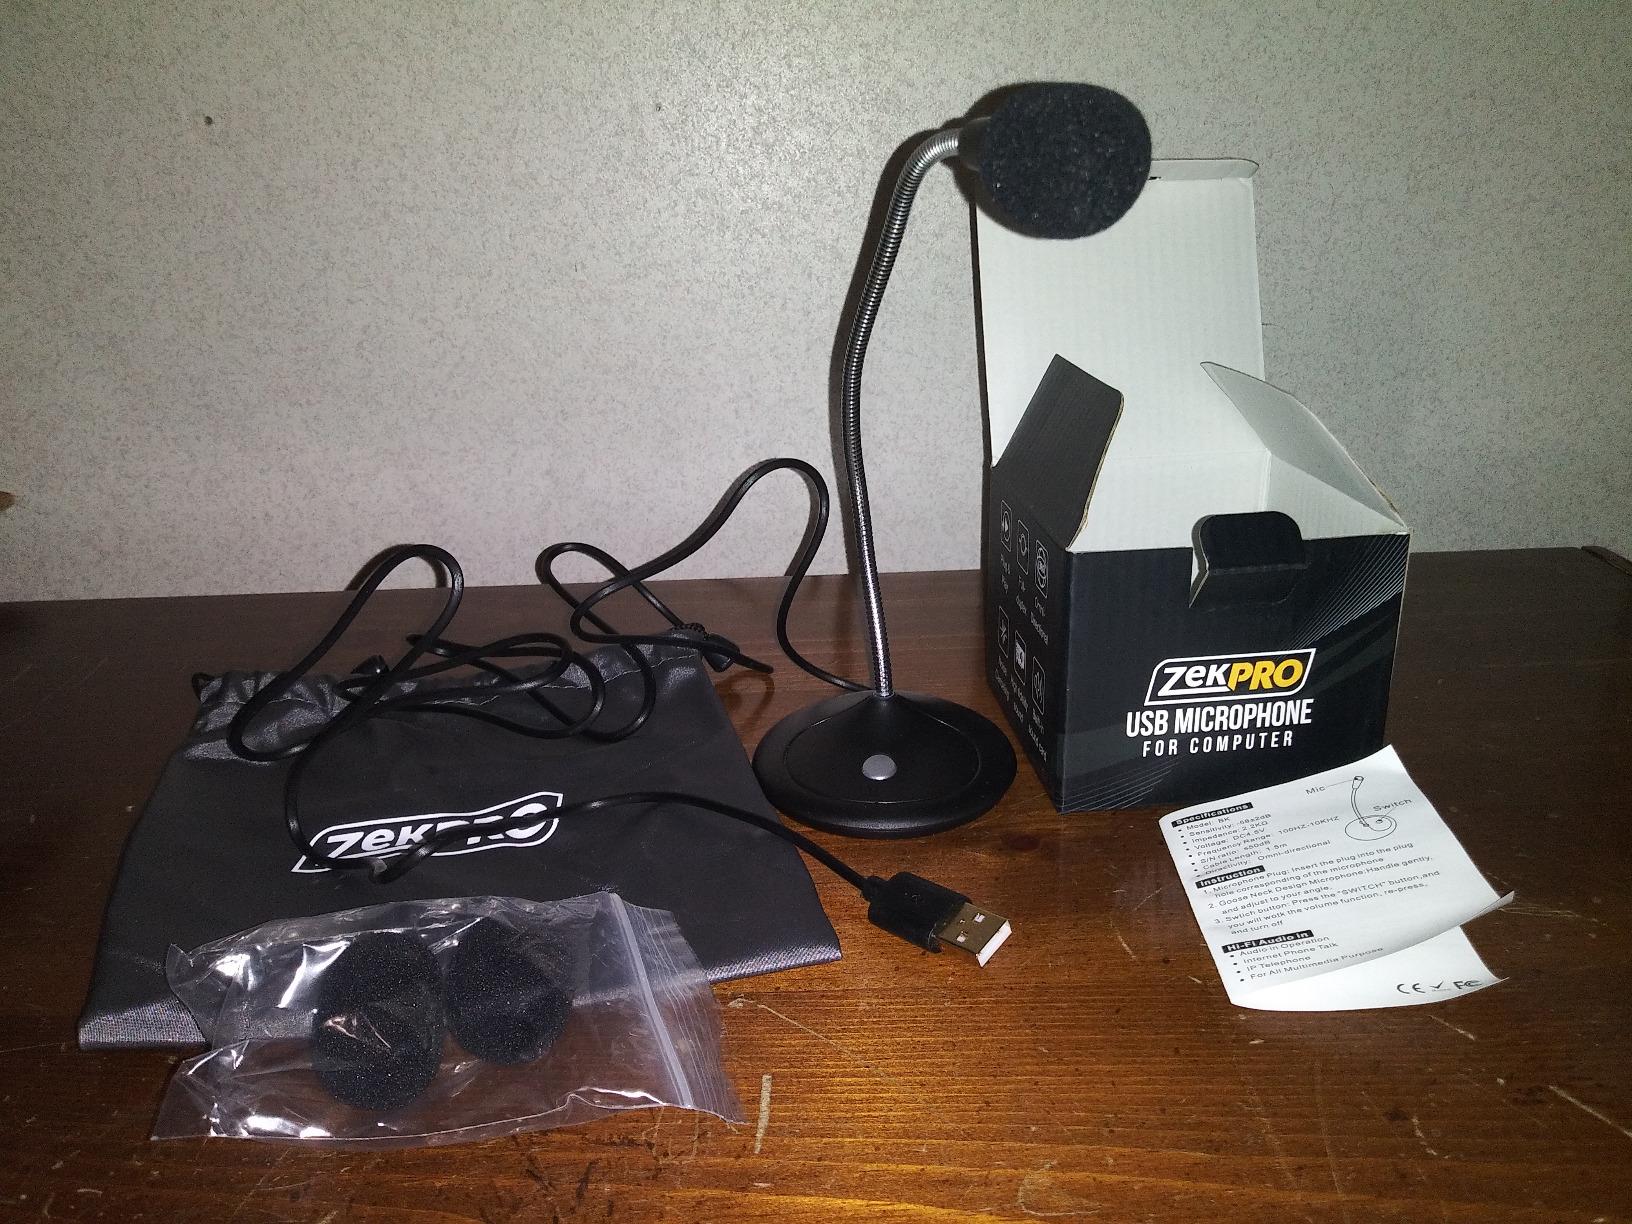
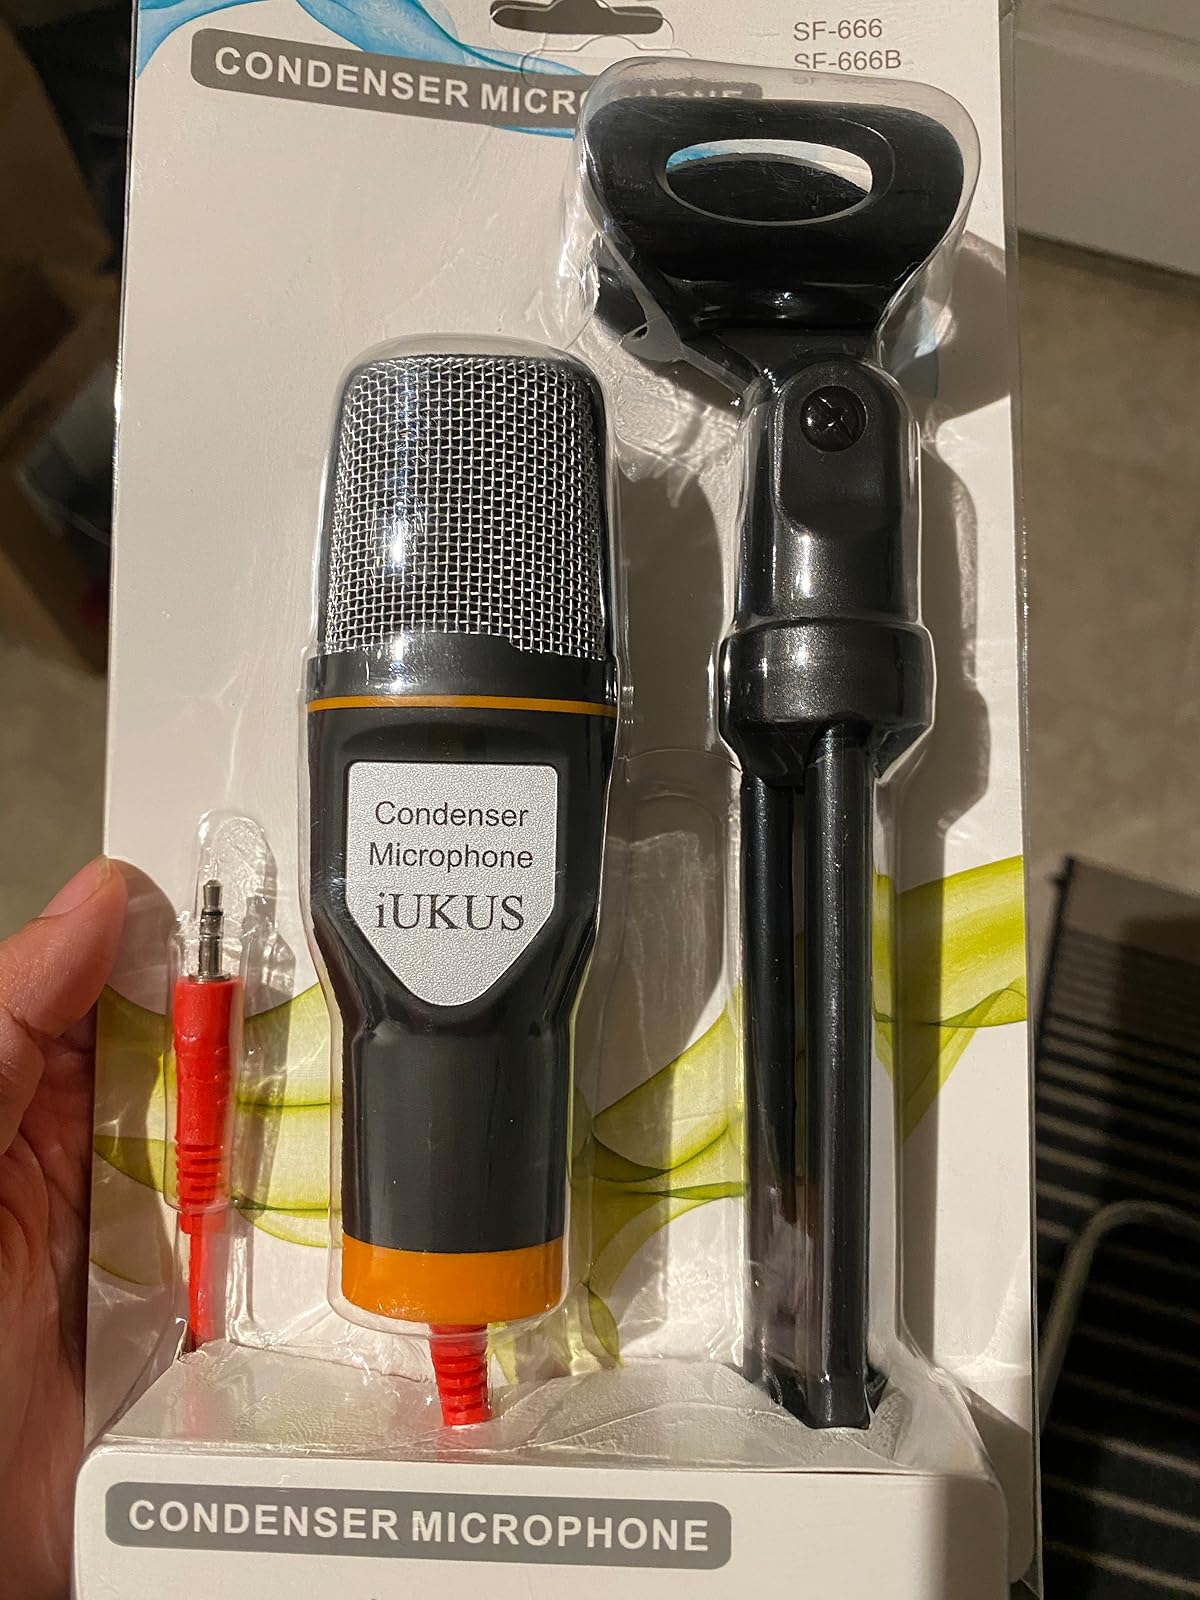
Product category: microphone
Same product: no